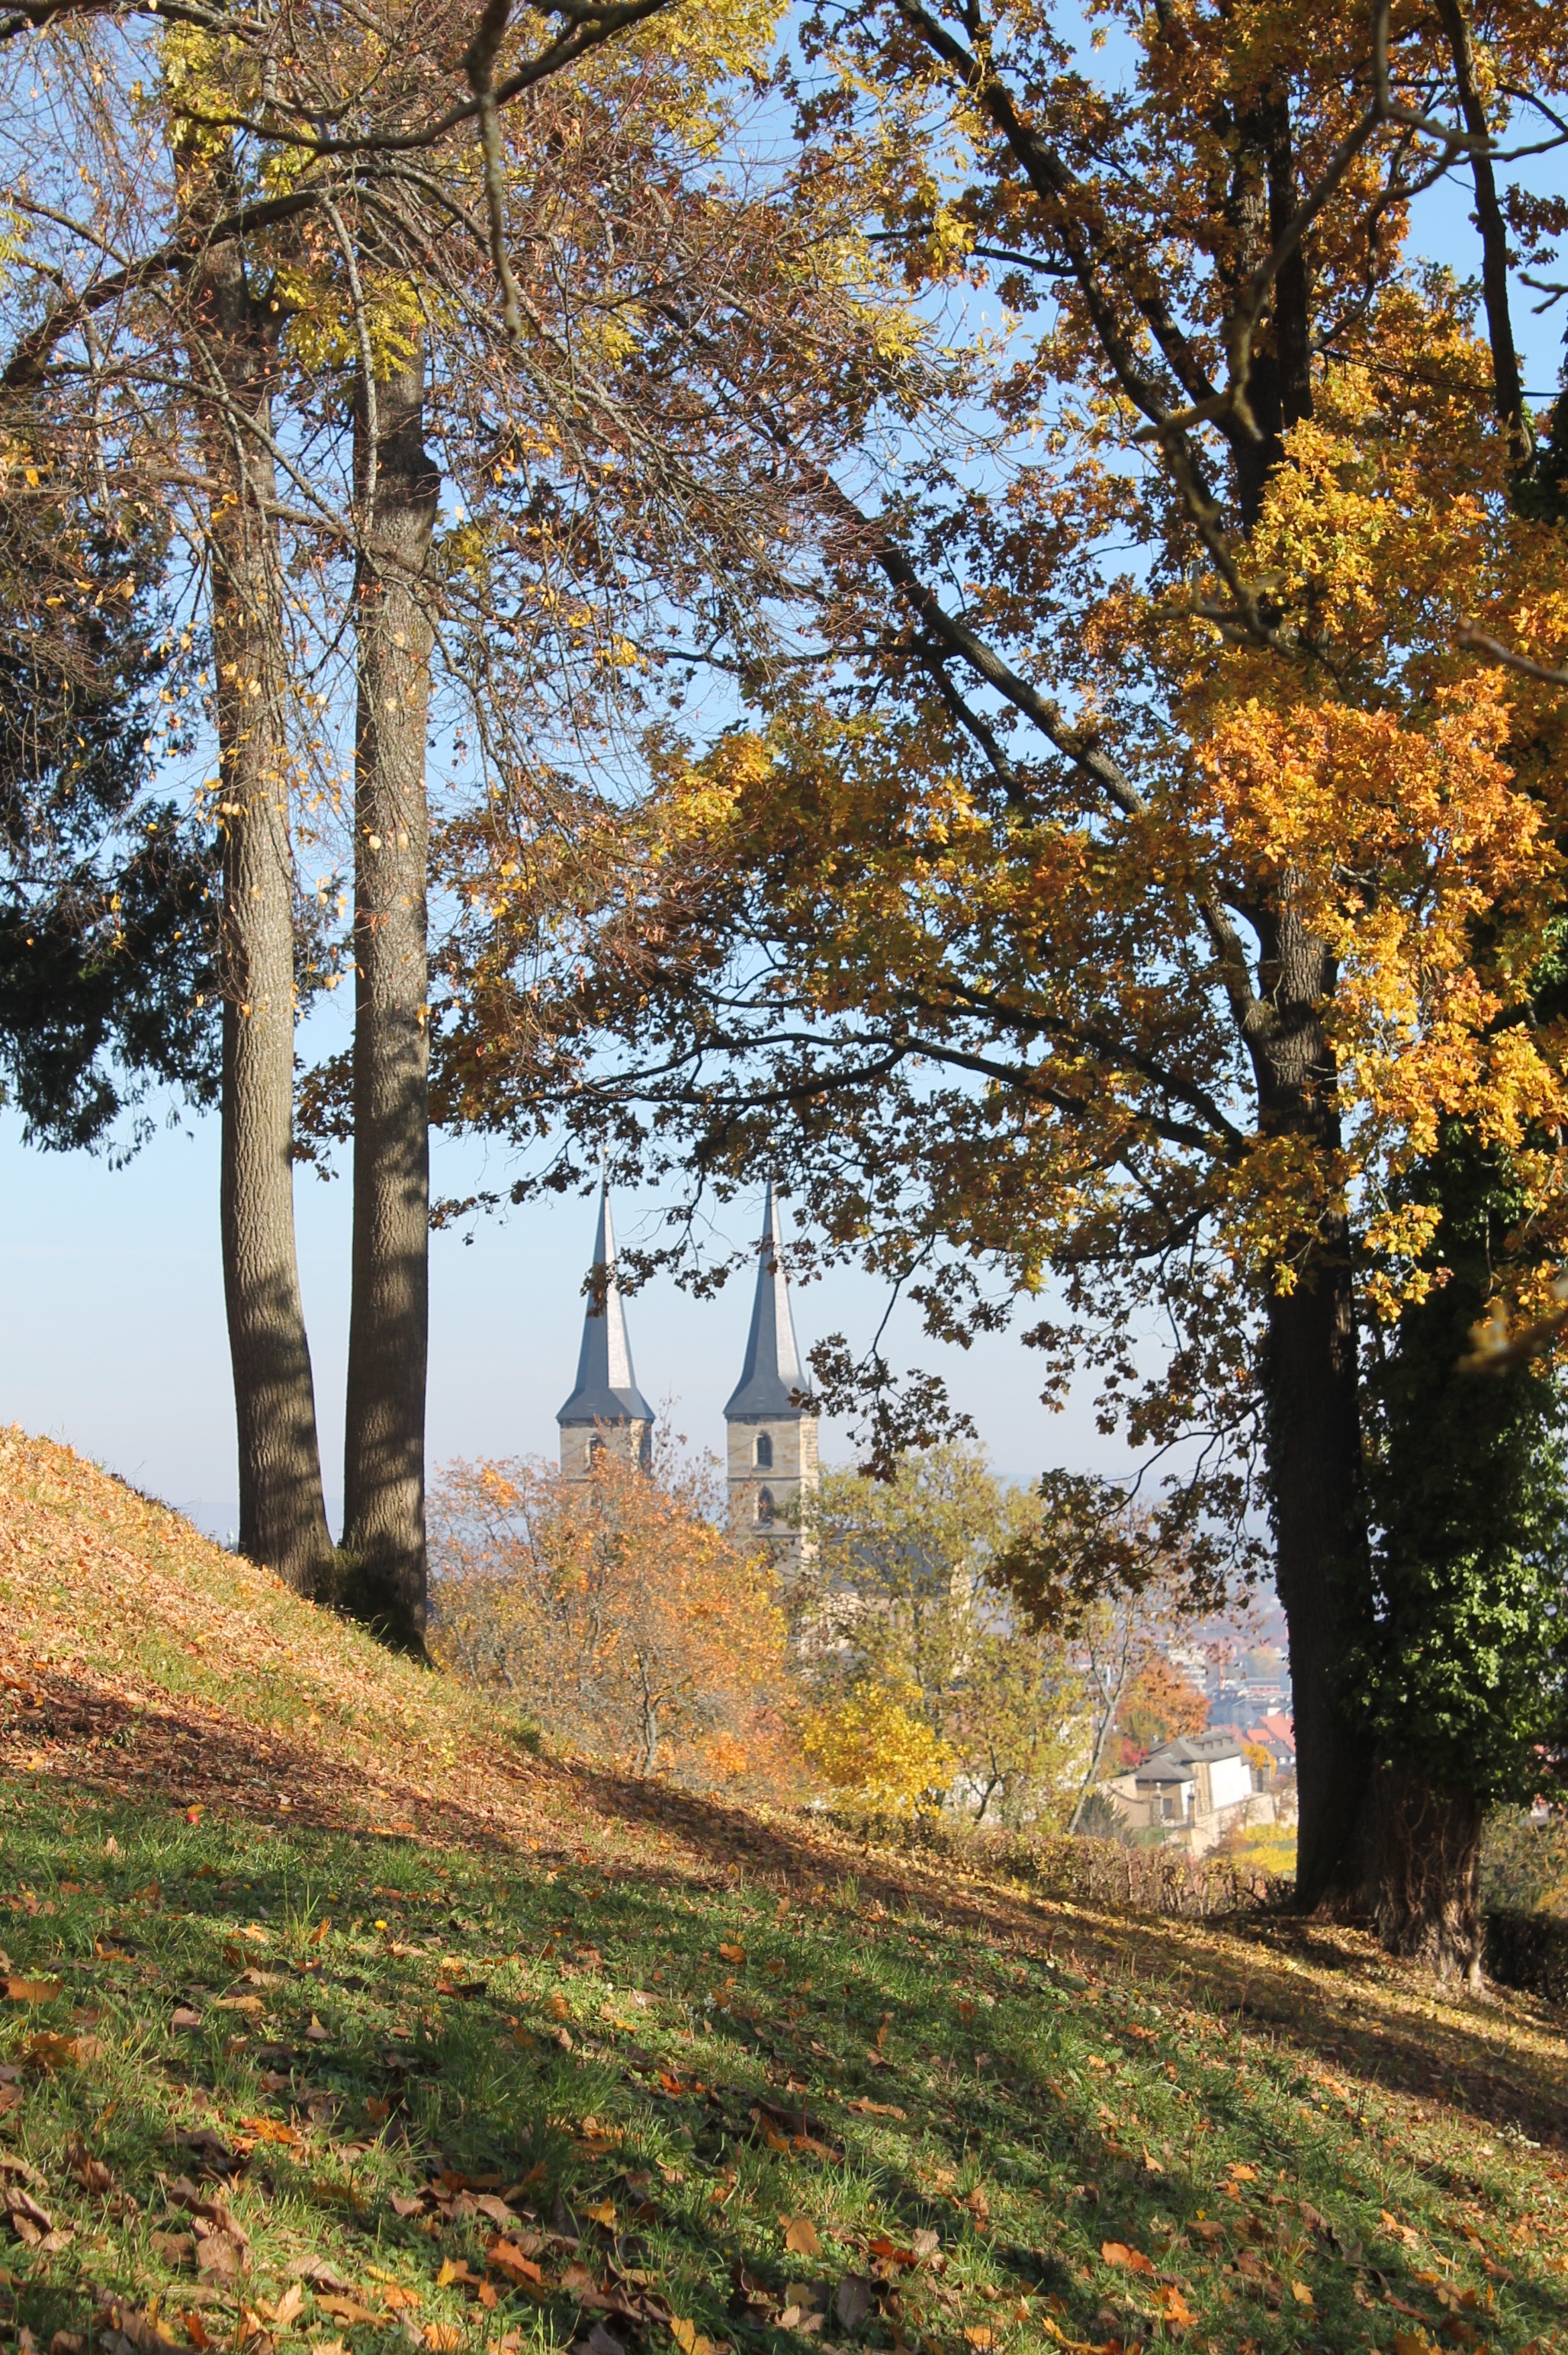
landscape, tree, plant, leaf, autumn, season, deciduous, woodland, dom, bamberg, rural area, woody plant